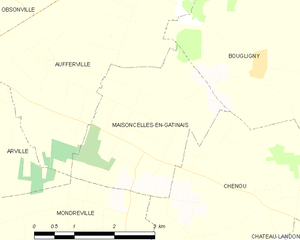
Carte des communes françaises Maisoncelles-en-Gâtinais